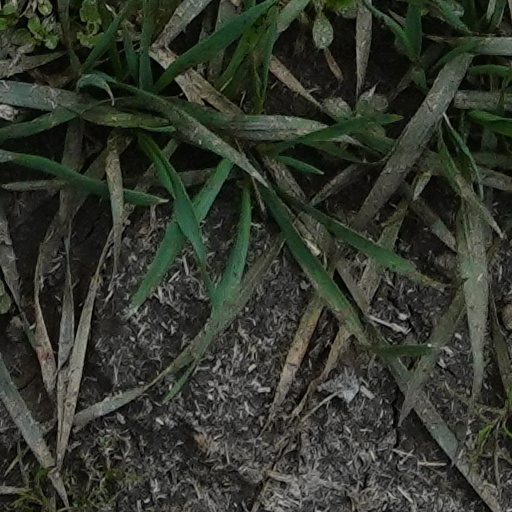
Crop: wheat